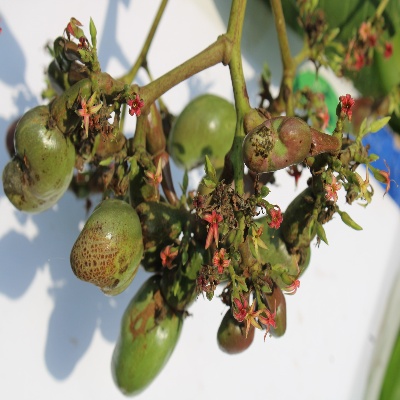
Crop: Cashew
Condition: healthy